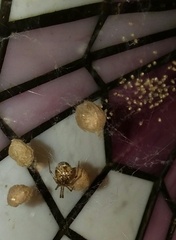
Species: Parasteatoda_tepidariorum